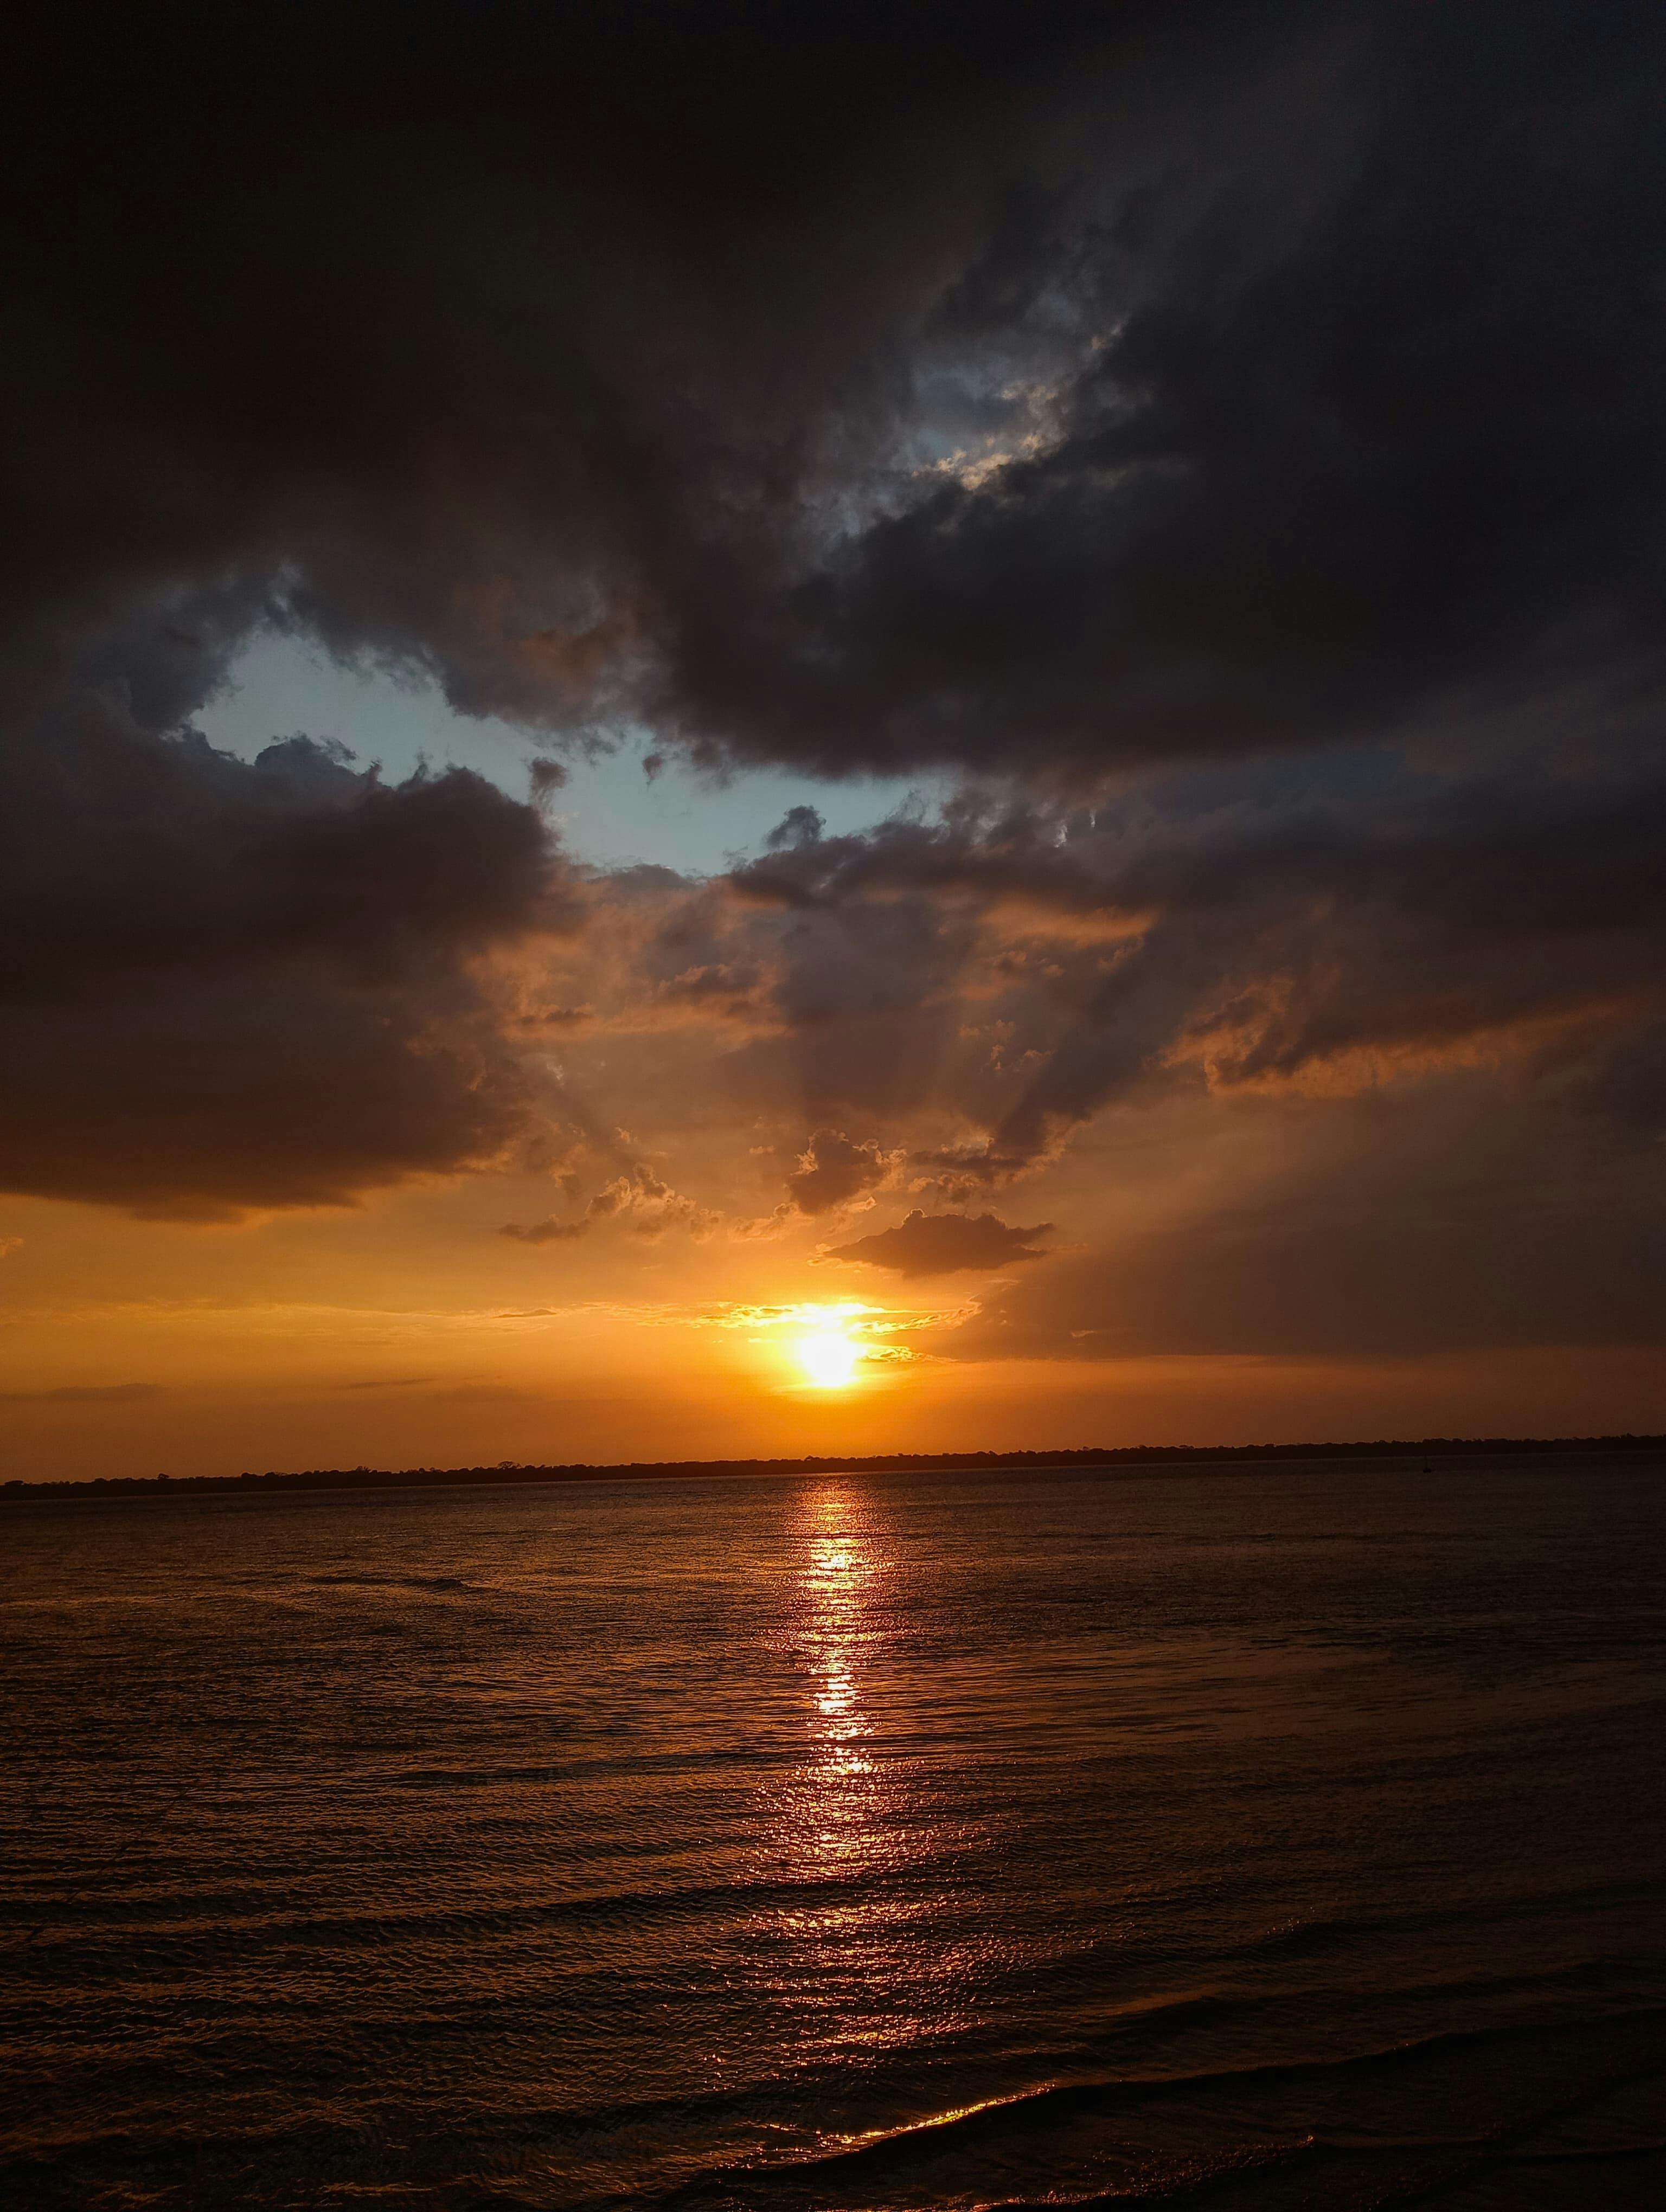
sea, cloud, water, sky, atmosphere, afterglow, amber, fluid, orange, dusk, red sky at morning, sunset, liquid, horizon, sunrise, astronomical object, cumulus, landscape, calm, lake, sun, heat, dawn, wind wave, tree, evening, meteorological phenomenon, reflection, ocean, tropics, darkness, coast, sound, wave, natural landscape, beach, night, vacation